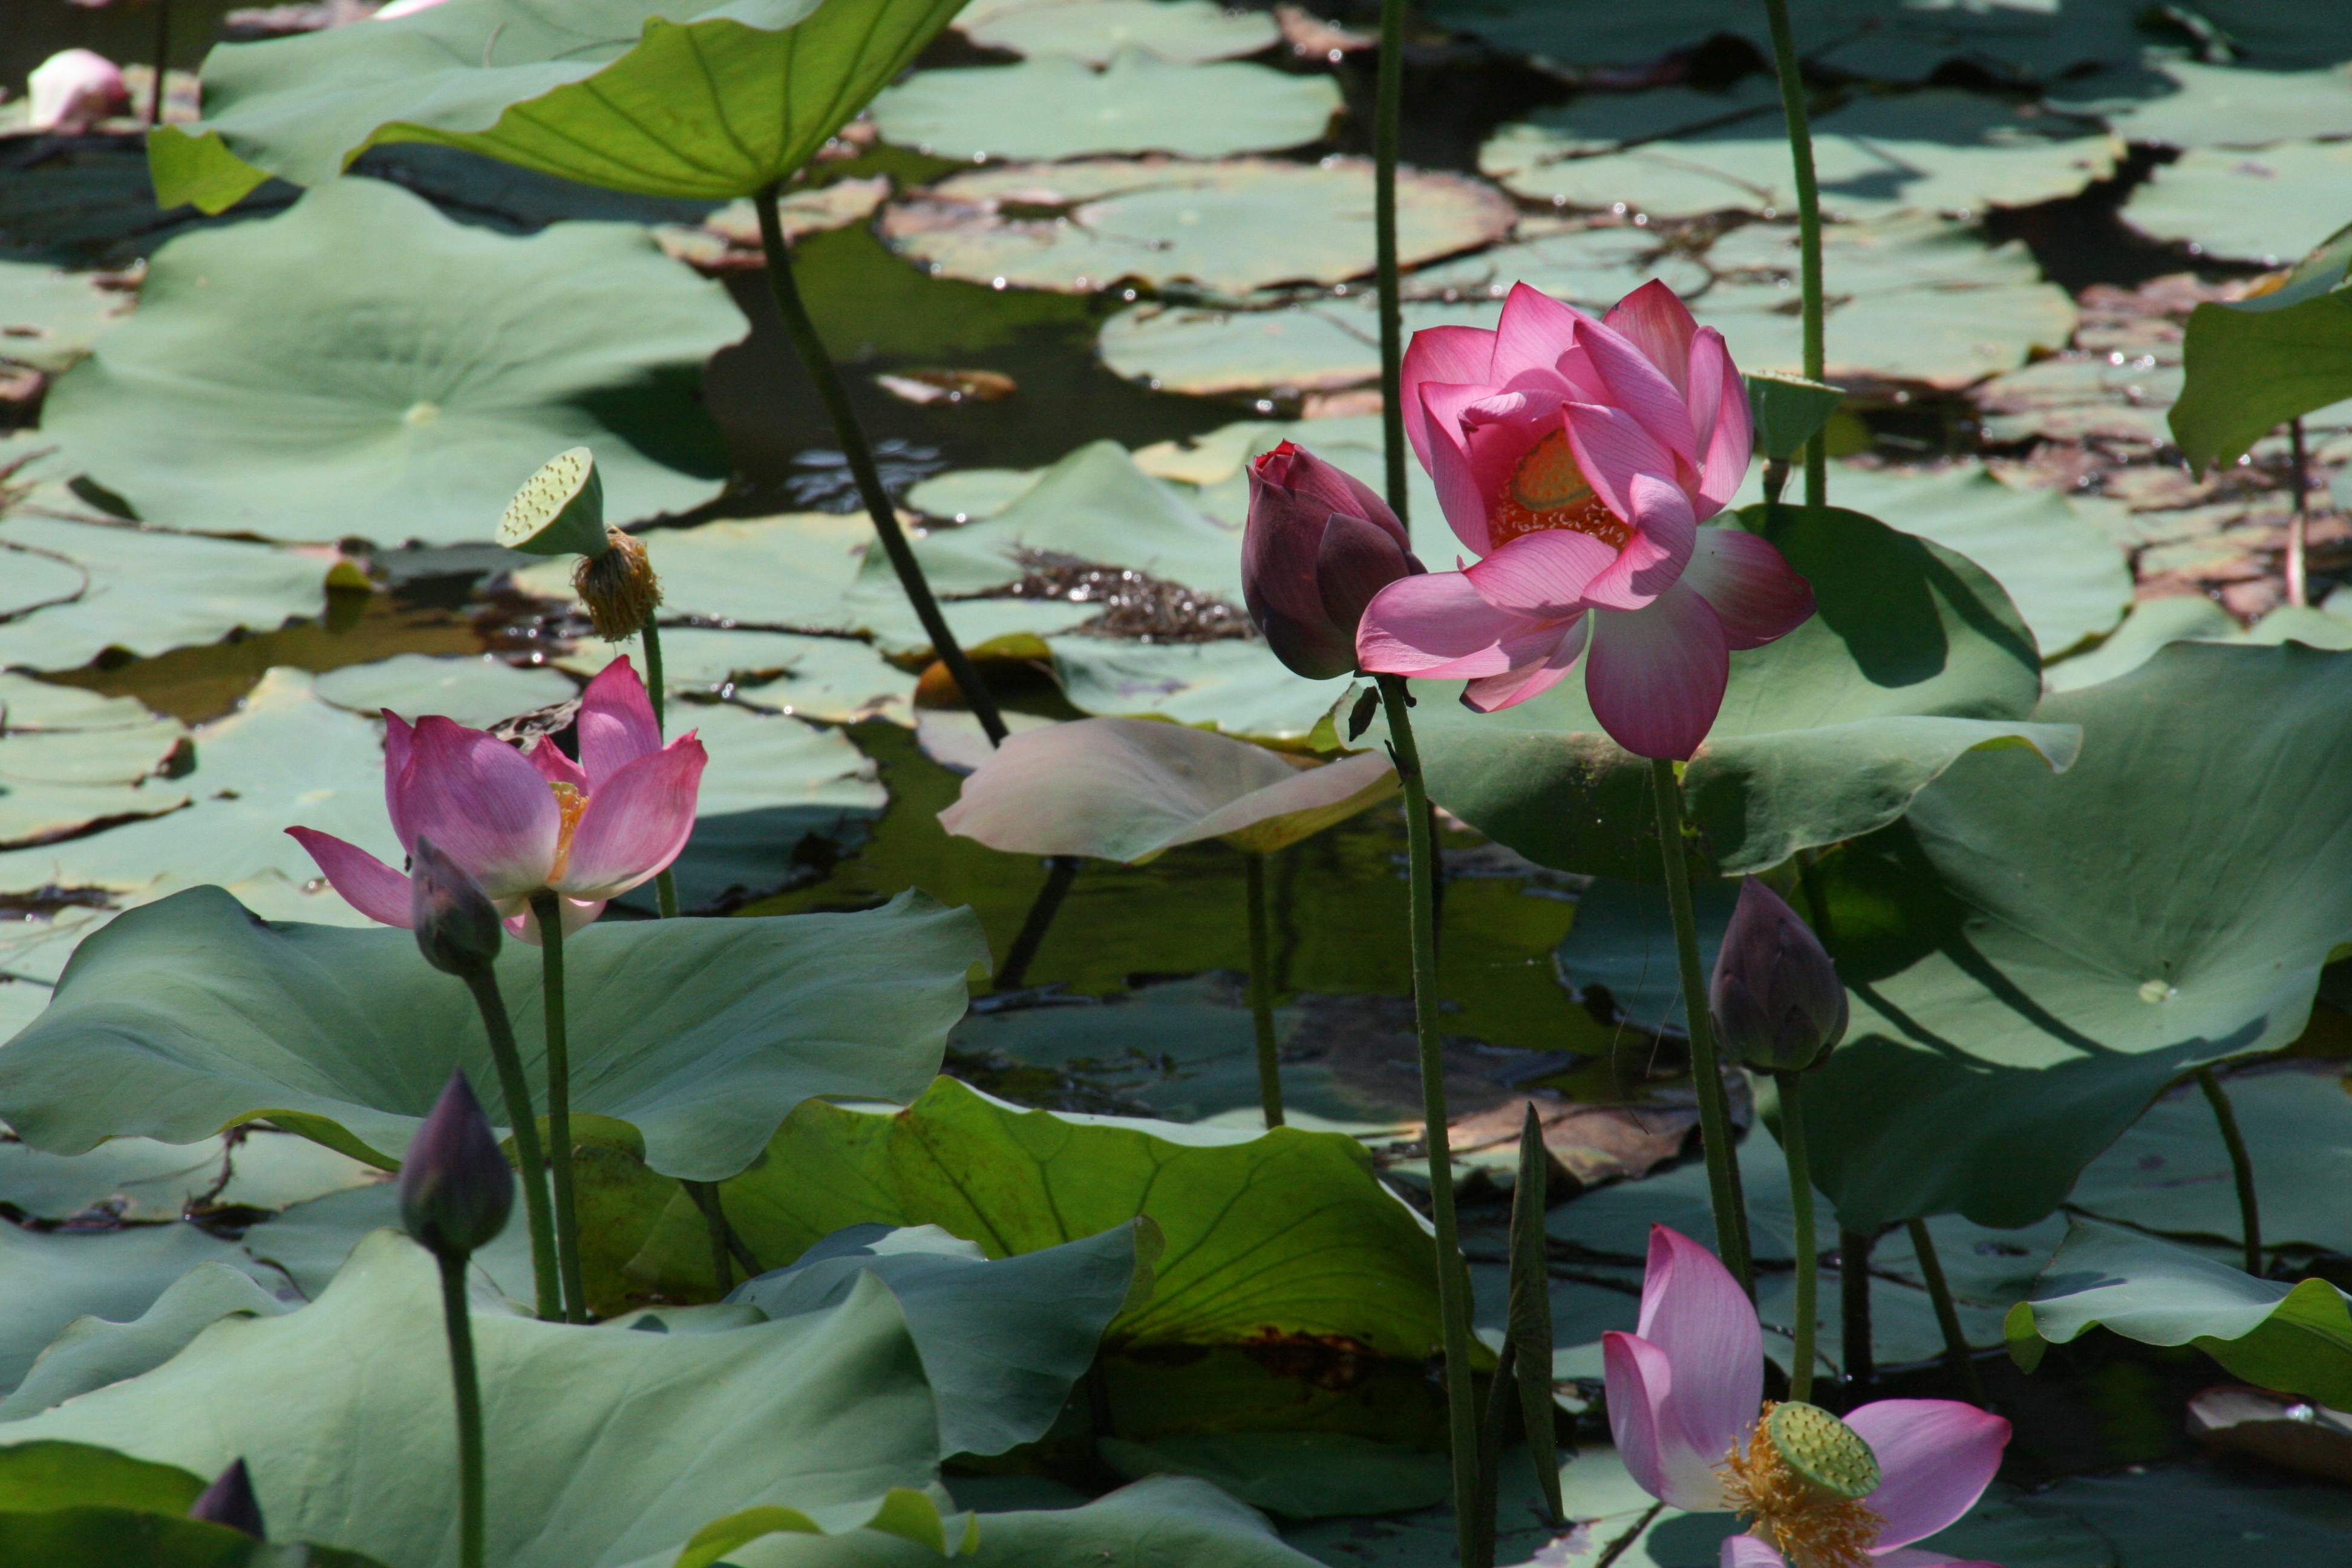
plant, flower, petal, pond, botany, garden, sacred lotus, aquatic plant, flora, viet nam, lotus, flowering plant, land plant, lotus family, proteales